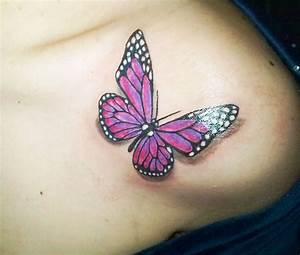
Label: farfalla